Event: Nepal Earthquake
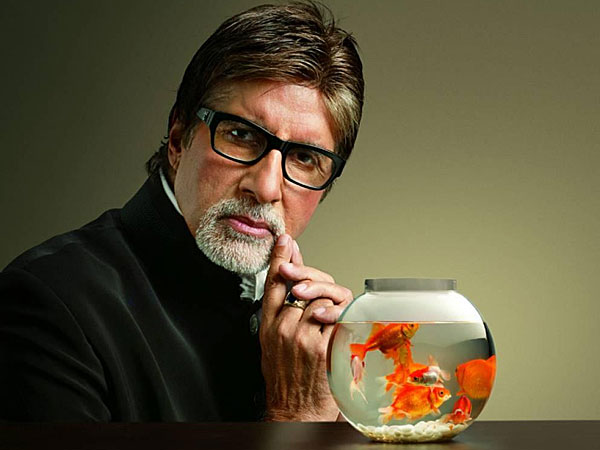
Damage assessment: no_damage